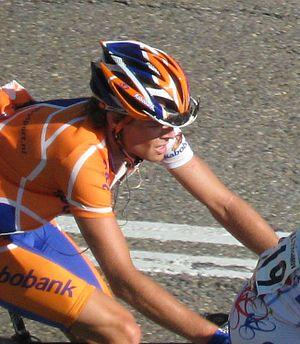
Theo Eltink, né le 27 novembre 1981 à Eindhoven, est un coureur cycliste néerlandais, professionnel de 2005 à 2009.